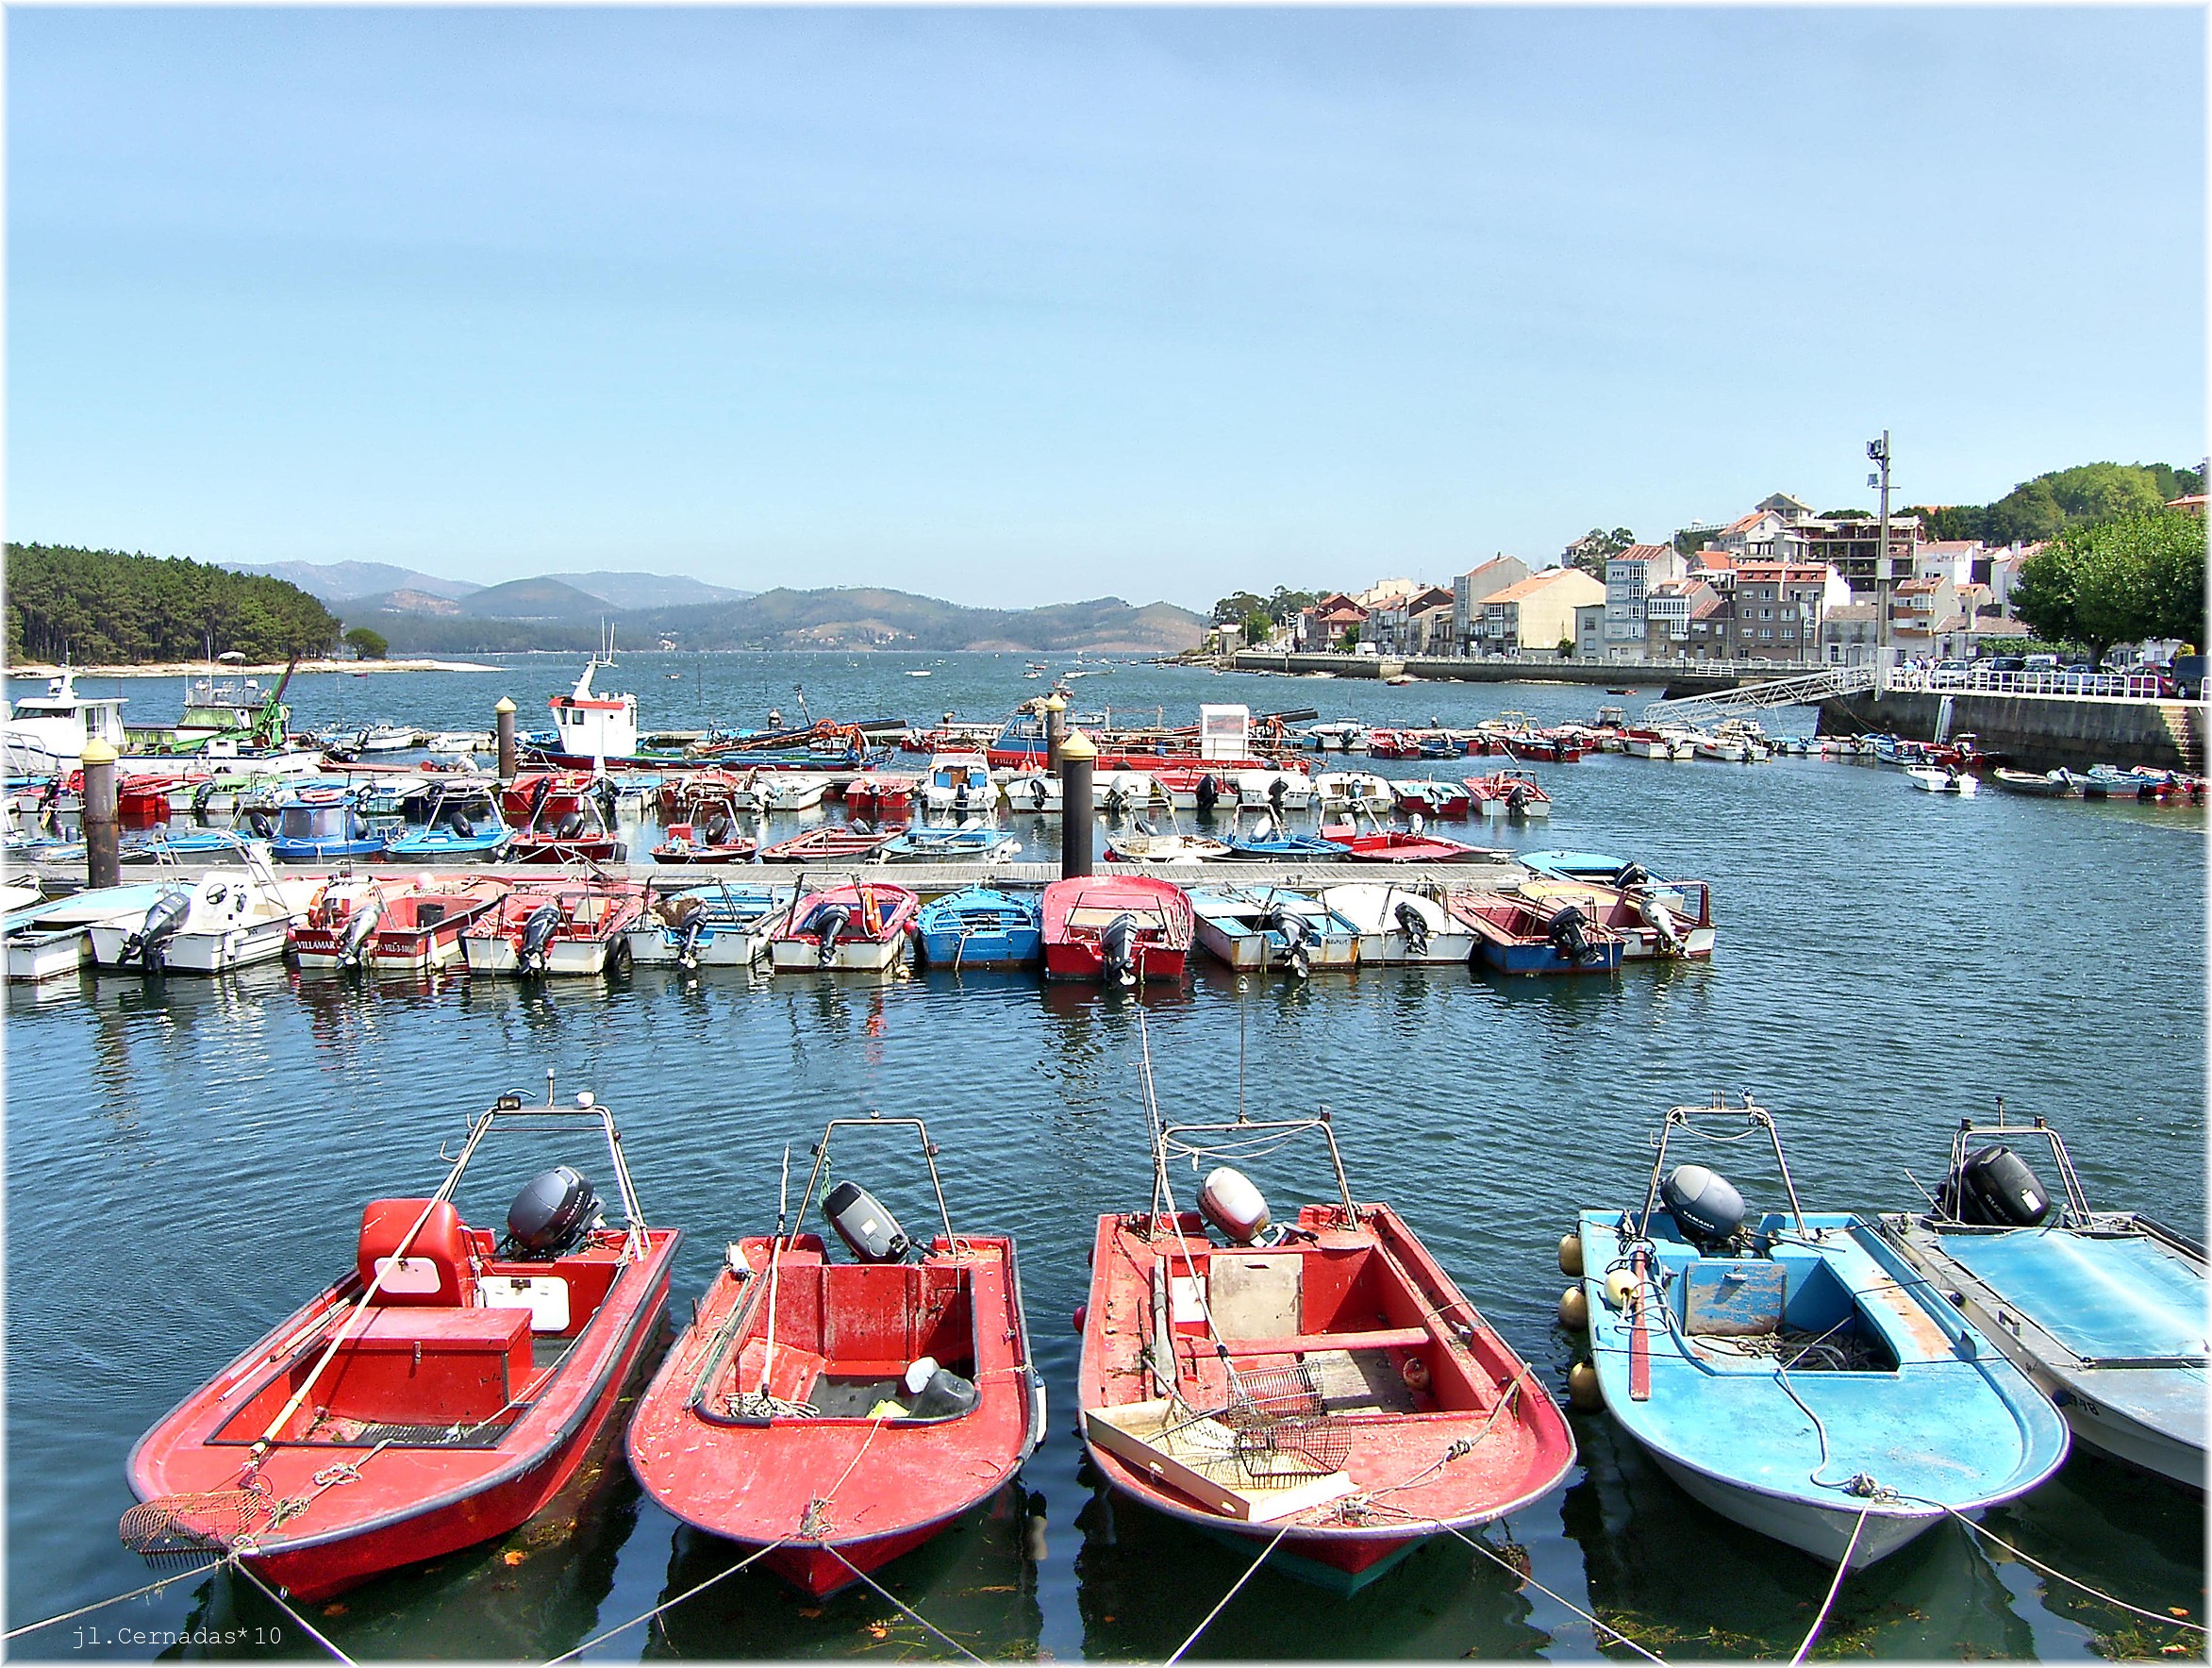
sea, dock, boat, europe, vehicle, bay, harbor, marina, port, tourism, waterway, spain, boating, mar, galicia, puerto, pesca, watercraft, galiza, marineras, provinciapontevedra, watercraft rowing